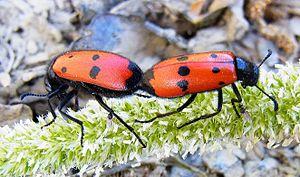
Le mylabre à quatre points est une espèce de coléoptères de la famille des méloidés, sous-famille des Meloinae, de la tribu des Mylabrini et du genre Mylabris.